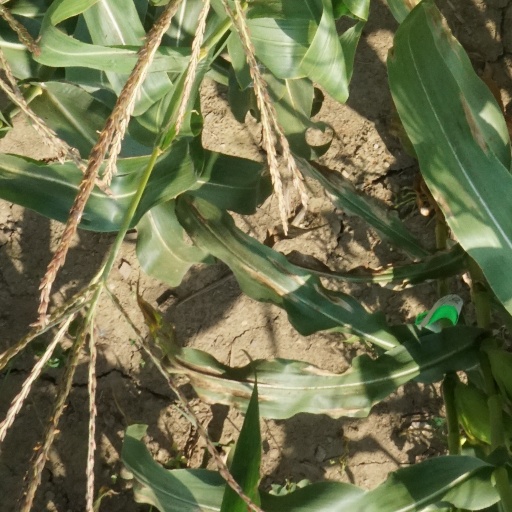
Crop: maize; corn